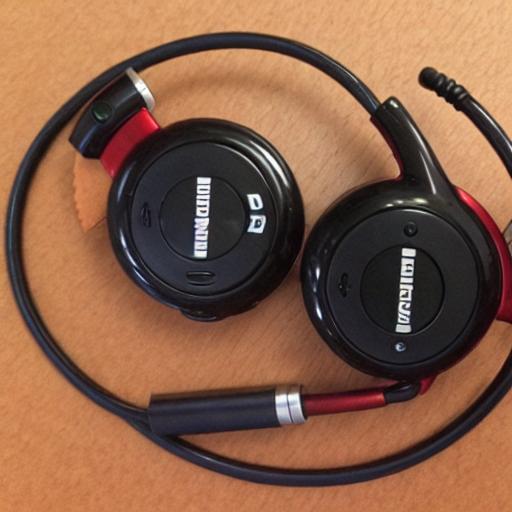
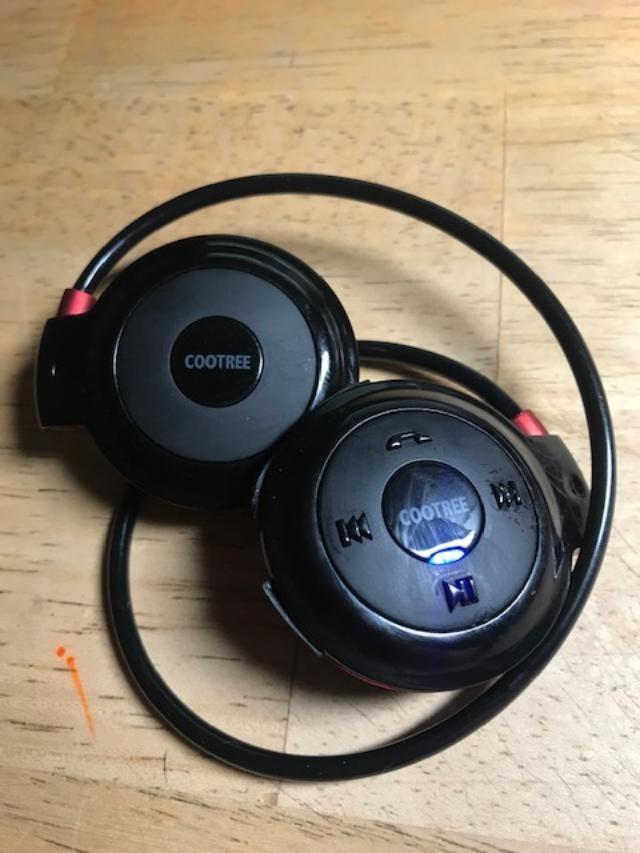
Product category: headphones
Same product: no